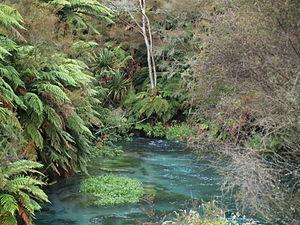
Le fleuve Waihou est un cours d’eau localisé dans le nord de l’Île du Nord de la Nouvelle-Zélande. Son ancien nom était rivière Thames, qui lui fut attribué par le Capitaine James Cook.